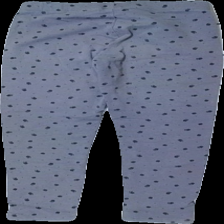
View: back
Type: Tights
Category: Children
Brand: H&M
Colors: Grey, Black
Material: 100% bomull
Pattern: Floral print
Cut: Tight
Size: 140
Season: All
Stains: Minor
Holes: Minor
Damage: smuts fläck och hål
Damage location: middle right
Damage 2: slitet
Damage 2 location: middle left
Damage 3: luddiga
Damage 3 location: top center
Price range: <50
Recommended usage: Export
Description: tighta tights